Adekunle Gold

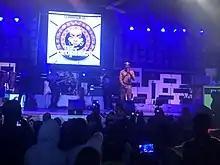
Adekunle Gold Performing at Felabration in 2017, UzomediaTV

After the release of "Sade", Adekunle released his first official single titled "Orente" through YBNL Nation after signing a music contract with the record label on 5 March 2015. He was nominated in the Most Promising Act of the Year category at the 2015 City People Entertainment Awards. On 18 July 2016, Adekunle Gold revealed the cover and track list of his debut studio album titled "Gold". The album is a 16-track project, with musical production from Pheelz, Masterkraft, B Banks, Sleekamo, Oscar and Seyikeyz. It was released on 25 July, three days before the original scheduled date of release. Upon its release, it peaked at No. 7 on the "Billboard" World Album Chart for the week of 13 August 2016. Moreover, it was critically reviewed by contemporary music critics. Following his departure from YBNL Nation due to the expiry of his contract, Adekunle Gold unveiled his band "The 79th Element" in reference to the atomic number of gold. On 15 January 2018, Unity Bank unveiled Adekunle Gold as their brand ambassador. Adekunle Gold released his highly anticipated album "Afro Pop Vol. 1" on 21 August 2020.